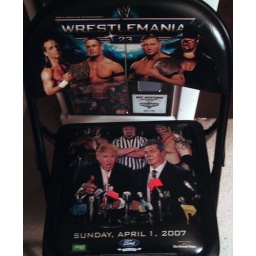
Commemorative chair that the fans sitting near ringside got to take home.